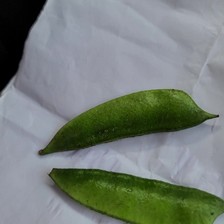
Label: others